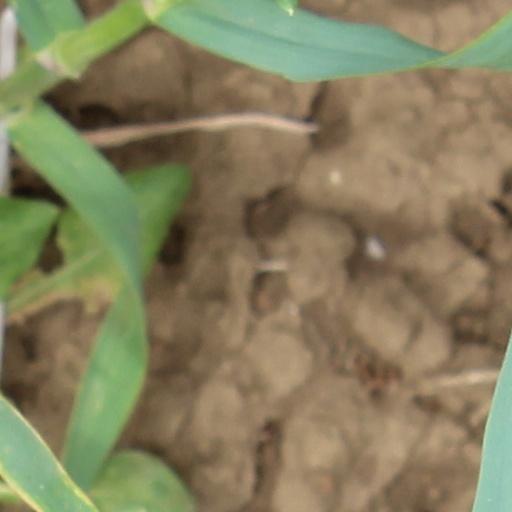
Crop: wheat